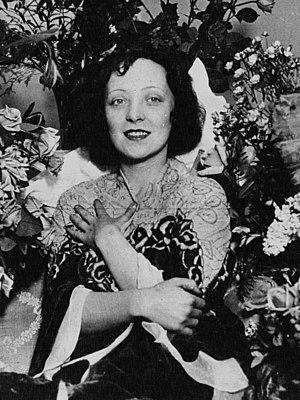
16 janvier : la Symphonie nᵒ 11 en si bémol majeur opus 34 de Nikolaï Miaskovski, créée à Moscou.
22 janvier : Salomé, opéra de Richard Strauss fait scandale au Metropolitan Opera de New York.
Anny Ahlers, née le 21 décembre 1907 à Hambourg et morte le 14 mars 1933 à Londres, est une actrice et chanteuse allemande.